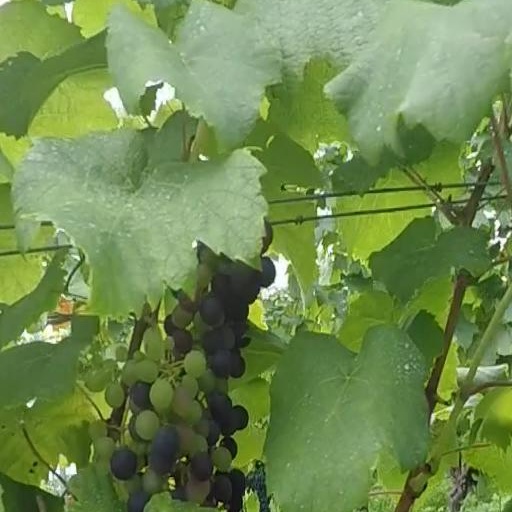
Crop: grape